GreenSet

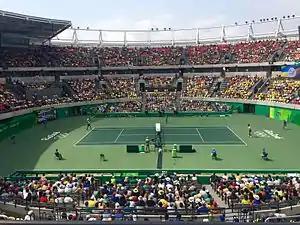
Tennis court at the 2016 Olympic Games

GreenSet is a supplier of acrylic hardcourt surfaces used in many professional tennis events run by the International Tennis Federation (ITF) and on the Association of Tennis Professionals (ATP) and Women's Tennis Association (WTA) tours. It is made of layers of acrylic resin and silica on top of an asphalt or concrete base, for permanent facilities, or on top of a wooden platform, for venues with occasional use. The company is based in Barcelona, Spain.